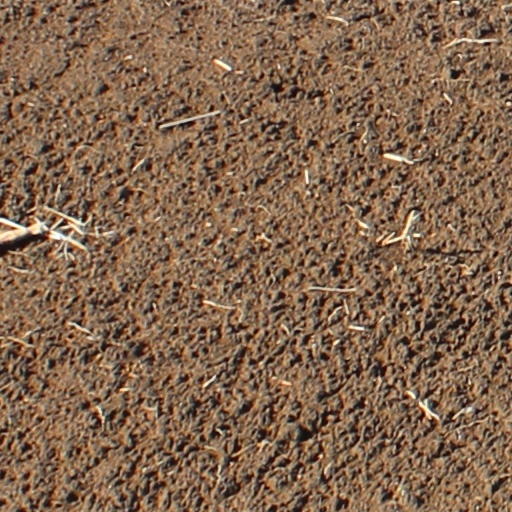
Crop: wheat